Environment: real
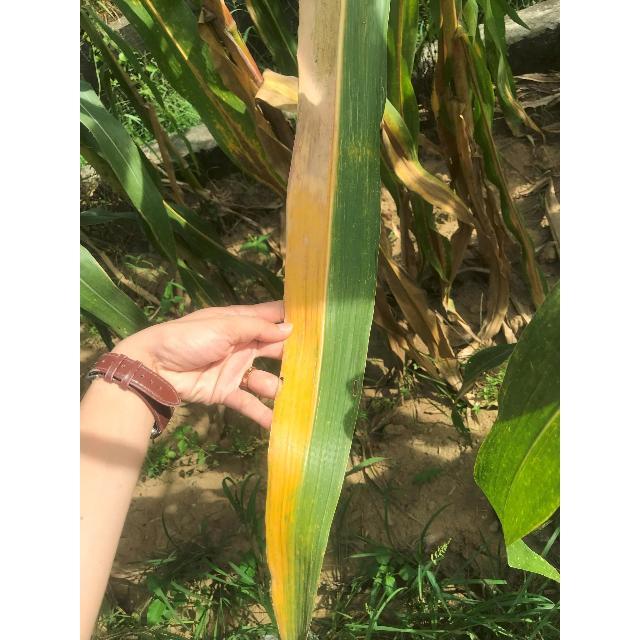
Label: potassium_deficiency